The Edge of the World

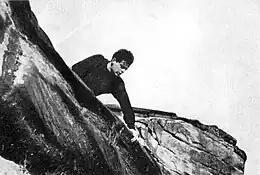
Niall MacGinnis in "The Edge of the World"

The film begins with a yacht passing by the remote island of Hirta (see note in "Production" below). The yachtsman (played by the director, Michael Powell) finds it strange that the island looks deserted, when a book he carries mentions that it should be inhabited. His crewman Andrew Gray (Niall MacGinnis) tells him that his book is outdated and the island is indeed uninhabited now. Andrew tries to dissuade the yachtsman from landing, but he decides to do so anyway. After landing, they find a gravestone on the edge of a cliff, and Andrew, who turns out to be a former islander on Hirta, starts to reminisce. The remainder of the film is his flashback.